Civil Rights Act

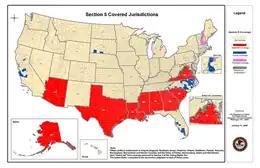
States and counties encompassed by the Act's coverage formula in January 2008 (excluding bailed-out jurisdictions). Several counties subsequently bailed out, but the majority of the map accurately depicts covered jurisdictions before the Supreme Court's decision in "Shelby County v. Holder" (2013), which declared the coverage formula unconstitutional.

Prior to the enactment of the Voting Rights Act of 1965 there were several efforts to stop the disenfranchisement of black voters by Southern states. Besides the above-mentioned literacy tests and poll taxes other bureaucratic restrictions were used to deny them the right to vote. African Americans also "risked harassment, intimidation, economic reprisals, and physical violence when they tried to register or vote. As a result, very few African Americans were registered voters, and they had very little, if any, political power, either locally or nationally." In the 1950s the Civil Rights Movement increased pressure on the federal government to protect the voting rights of racial minorities. In 1957, Congress passed the first civil rights legislation since Reconstruction: the Civil Rights Act of 1957. This legislation authorized the attorney general to sue for injunctive relief on behalf of persons whose Fifteenth Amendment rights were denied, created the Civil Rights Division within the Department of Justice to enforce civil rights through litigation, and created the Commission on Civil Rights to investigate voting rights deprivations. Further protections were enacted in the Civil Rights Act of 1960, which allowed federal courts to appoint referees to conduct voter registration in jurisdictions that engaged in voting discrimination against racial minorities.